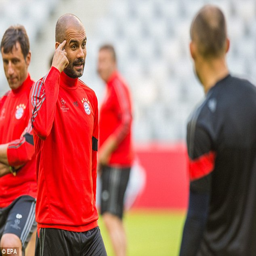
football player takes a final training session ahead of clash